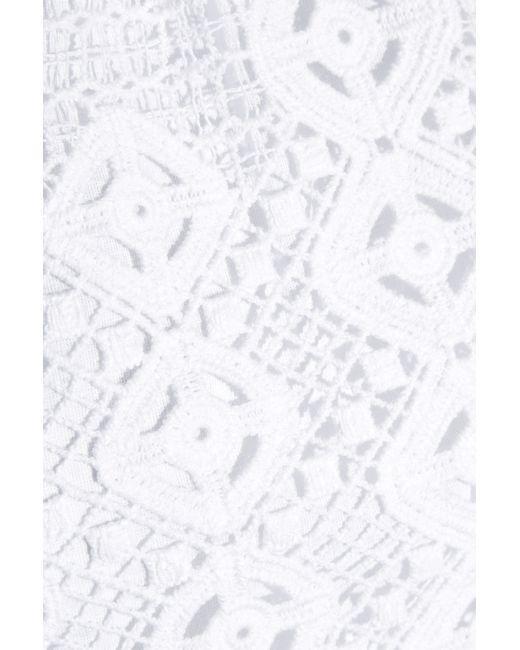
Weiß gemustertes Spitzen-Design-Material für Frauen